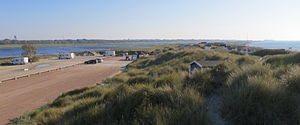
Flommens naturreservat
Flommens naturreservat
"Flommen er et naturreservat Falsterbo-halvøen, vest for Skanör og Falsterbo i Skåne, Sverige. Det er 865 hektar stort, hvoraf 560 hektar af lavvandede havområder. Reservatet er specielt på grund af de grunde vige og laguner som findes der, de plejer at kaldes ""flommar"", og har deres eneste forekomst i Sverige her. Området huser to golfbaner, tilhørende Falsterbo GK henholdsvis Flommens GK.